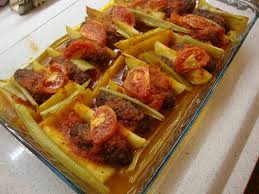
Yemek: izmir_kofte